List of modern great powers

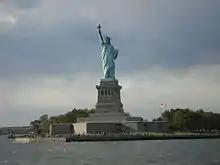
The Statue of Liberty, a symbol of American culture

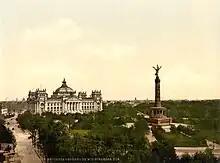
Reichstag in Berlin, 1900

The United States has exercised and continues to exercise worldwide economic, cultural, and military influence.